Disc parking

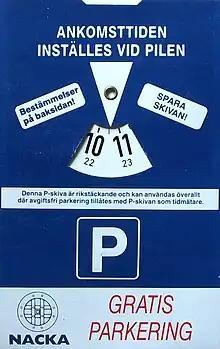
Swedish parking disc

Disc parking was introduced to Sweden when the Farsta Centrum in Stockholm required to use parking discs beginning 1 December 1993.